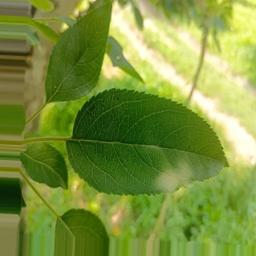
Label: Healthy